Melaleuca groveana

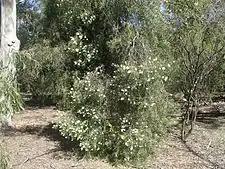
Habit in the Australian National Botanic Gardens

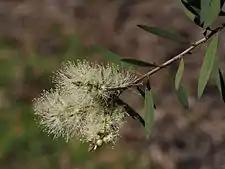
Flower detail

"Melaleuca groveana" was first formally described in 1925 by Edwin Cheel and Cyril Tenison White in "Proceedings of the Royal Society of Queensland". The specific epithet ("groveana") honours C.H. Grove, a Queensland clergyman and the collector of the type specimen.